Snorkel (swimming)

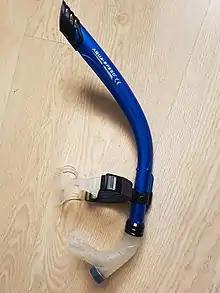
Front mounted snorkel

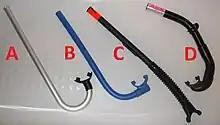
Basic side mounted snorkel shapes

Snorkels are made for two orientations: Front-mounted and side-mounted. The first snorkel to be patented in 1938 was front-mounted, worn with the tube over the front of the face and secured with a bracket to the diving mask. Front-mounted snorkels were popular in European snorkeling until the late 1950s, when they were largely superseded by side-mounted snorkels for general use. Front-mounted snorkels experienced a comeback a decade later as competitive swimming equipment to be used in pool workouts and in finswimming races, where they outperform side-mounted snorkels in streamlining and load balance. Front-mounted snorkels are attached to the head with a forehead bracket fitted with adjustable straps to be buckled around the head.